Come and take it

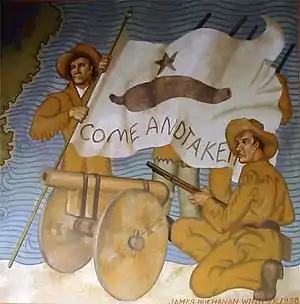
Detail of a mural in the museum at Gonzales, Texas, featuring a conjectured "Come and Take It" flag

"Come and take it" is a long-standing expression of defiance first recorded in the ancient Greek form molon labe ""come and take [them]"", a laconic reply supposedly given by the Spartan King Leonidas I in response to the Persian King Xerxes I's demand for the Spartans to surrender their weapons on the eve of the Battle of Thermopylae in 480 BC. It was later used in 1778 at Fort Morris during the American Revolution, and also in 1835 at the Battle of Gonzales during the Texas Revolution.